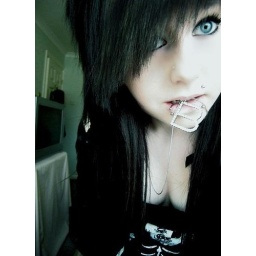
"And under wild blue skies Marlboro ruby skies found a home in your eyes And we'd never be apart.